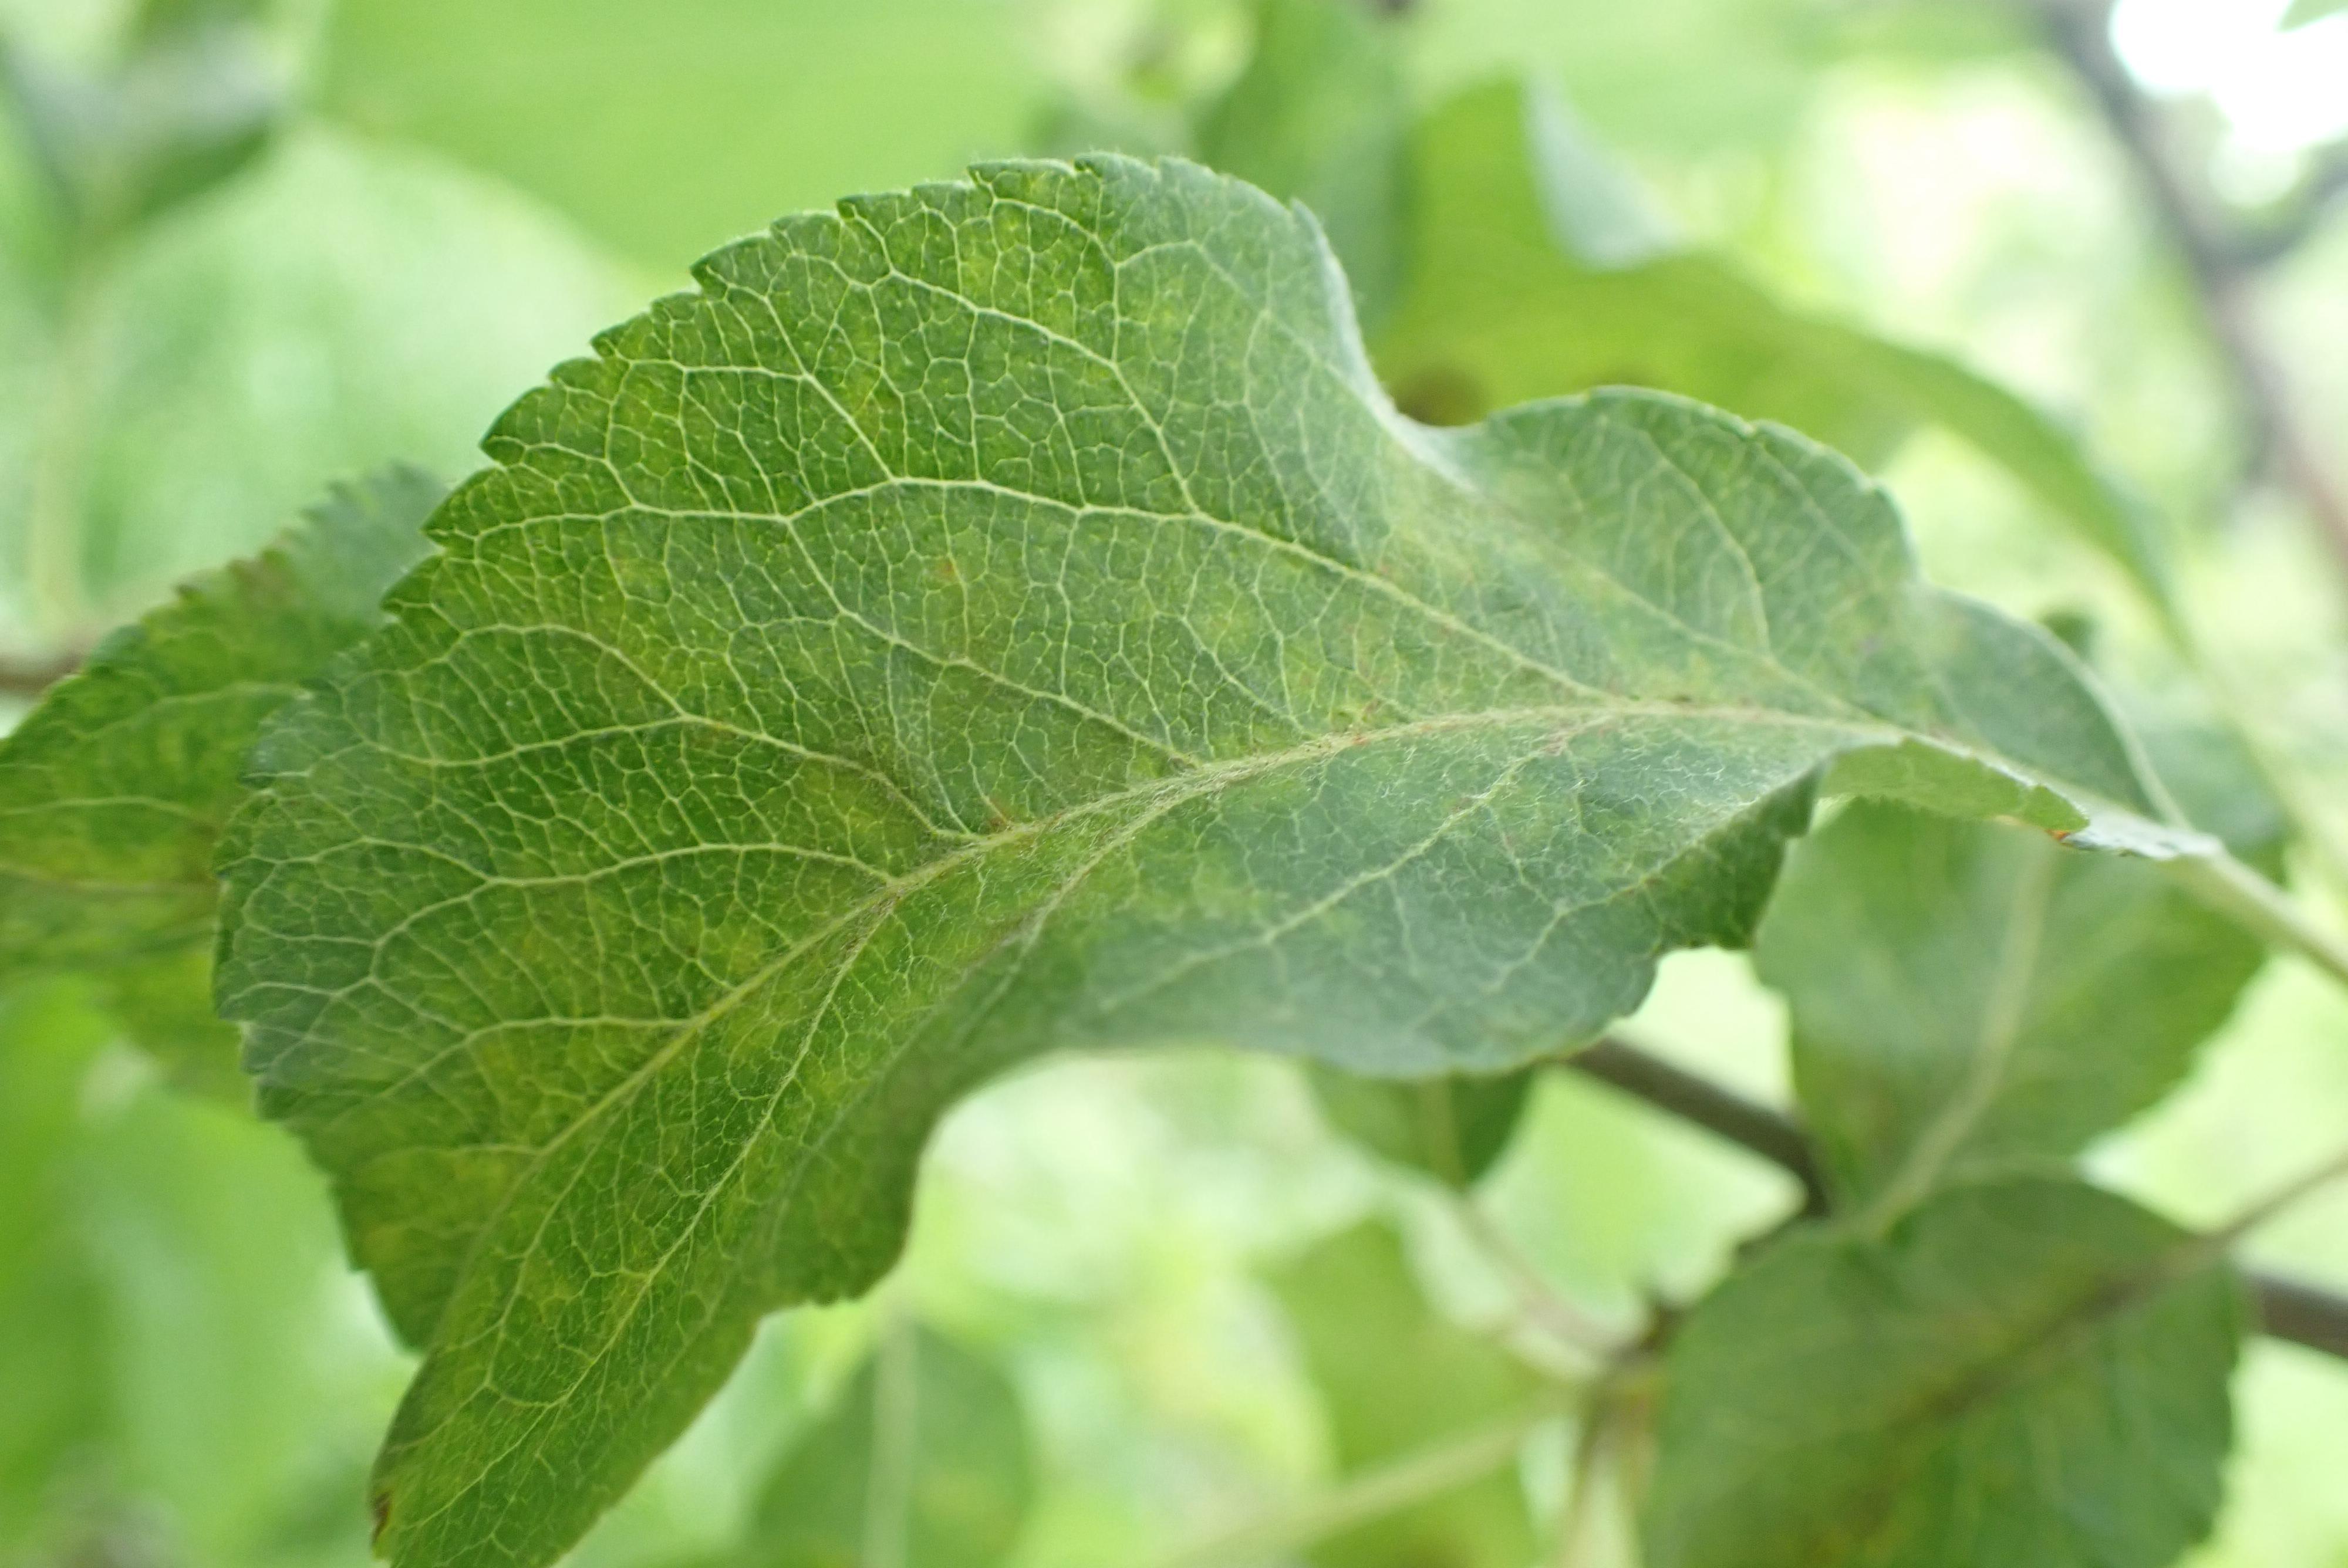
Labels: scab